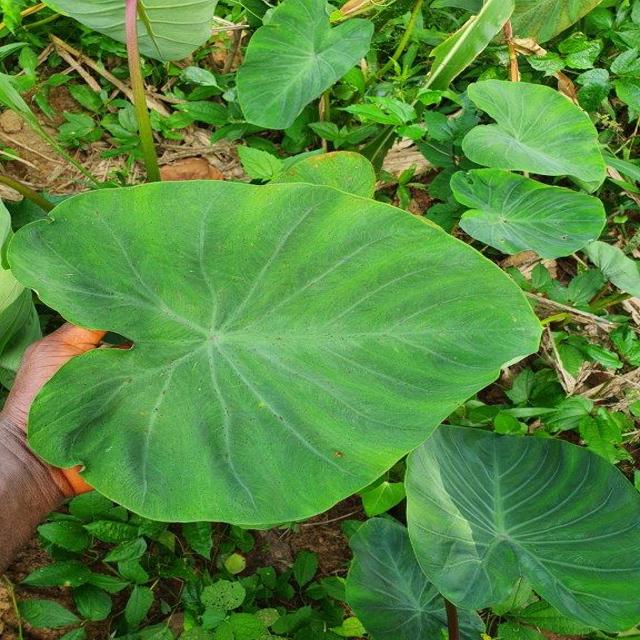
Label: Healthy